Appleton Lock 4 Historic District

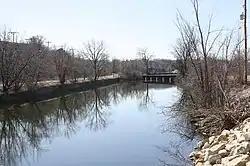
Lock 4

Appleton Lock 4 Historic District is a historic district containing a 1907-built waterway lock in Appleton, Wisconsin. It was added to the National Register of Historic Places in 1993 for its significance in engineering and transport.